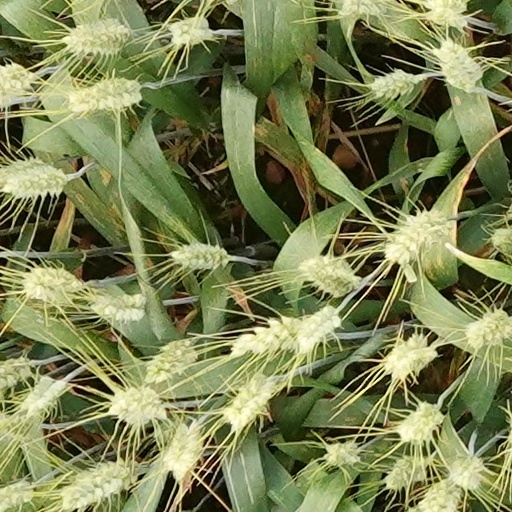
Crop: wheat